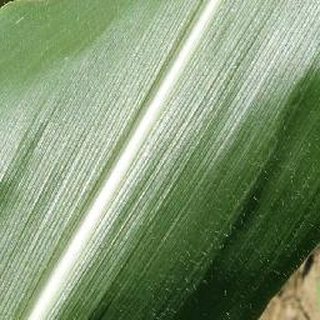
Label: healthy_corn